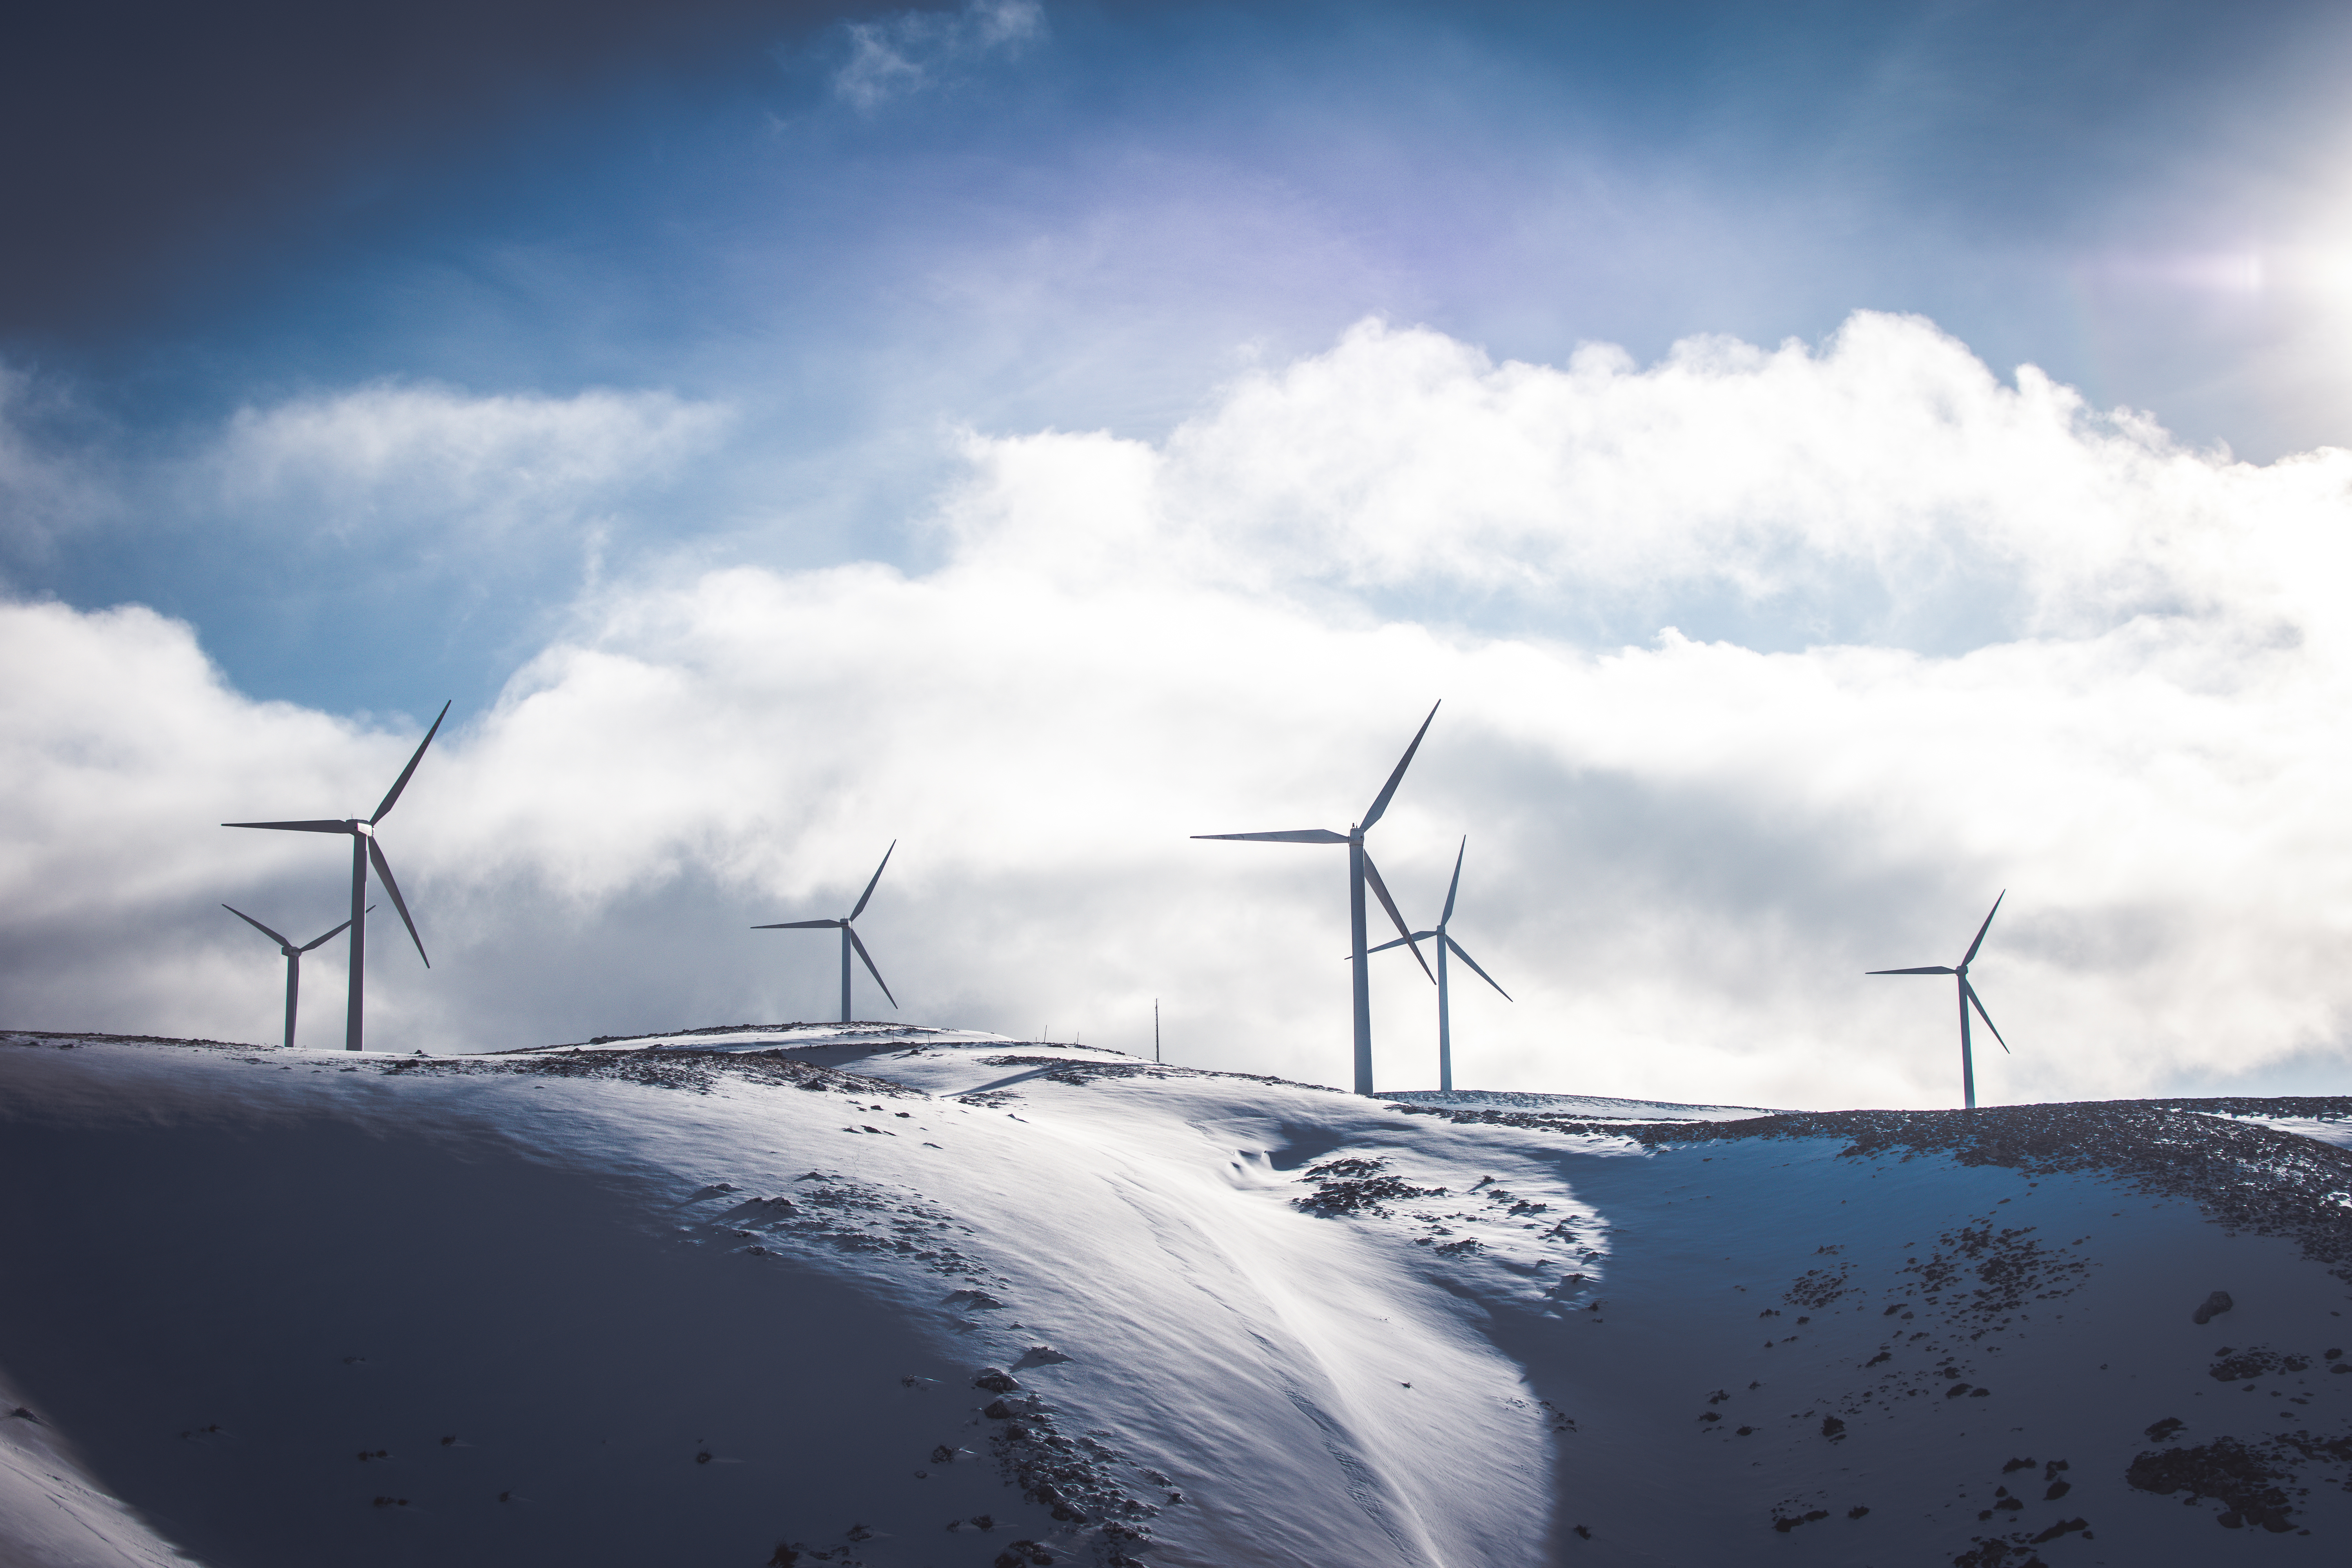
mountain, snow, winter, cloud, sky, windmill, wind, weather, machine, wind farm, atmosphere of earth